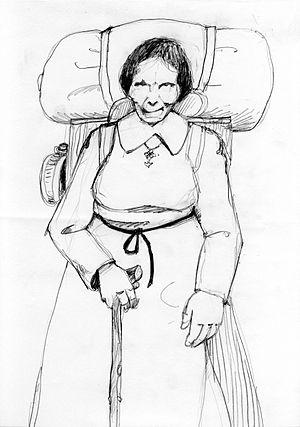
Portrait d'Esther Carpentier, prédicante baptiste (par Edouard Lekston)
Esther Carpentier est une évangéliste baptiste française.